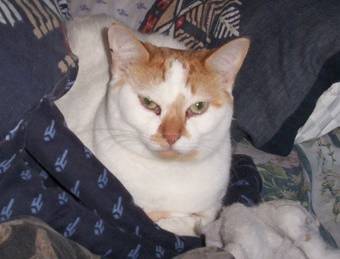
Label: cat